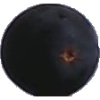
Label: blue_grape